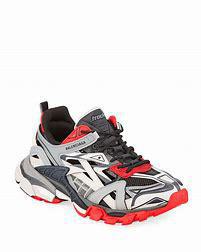
Brand: Balenciaga
Model: Track